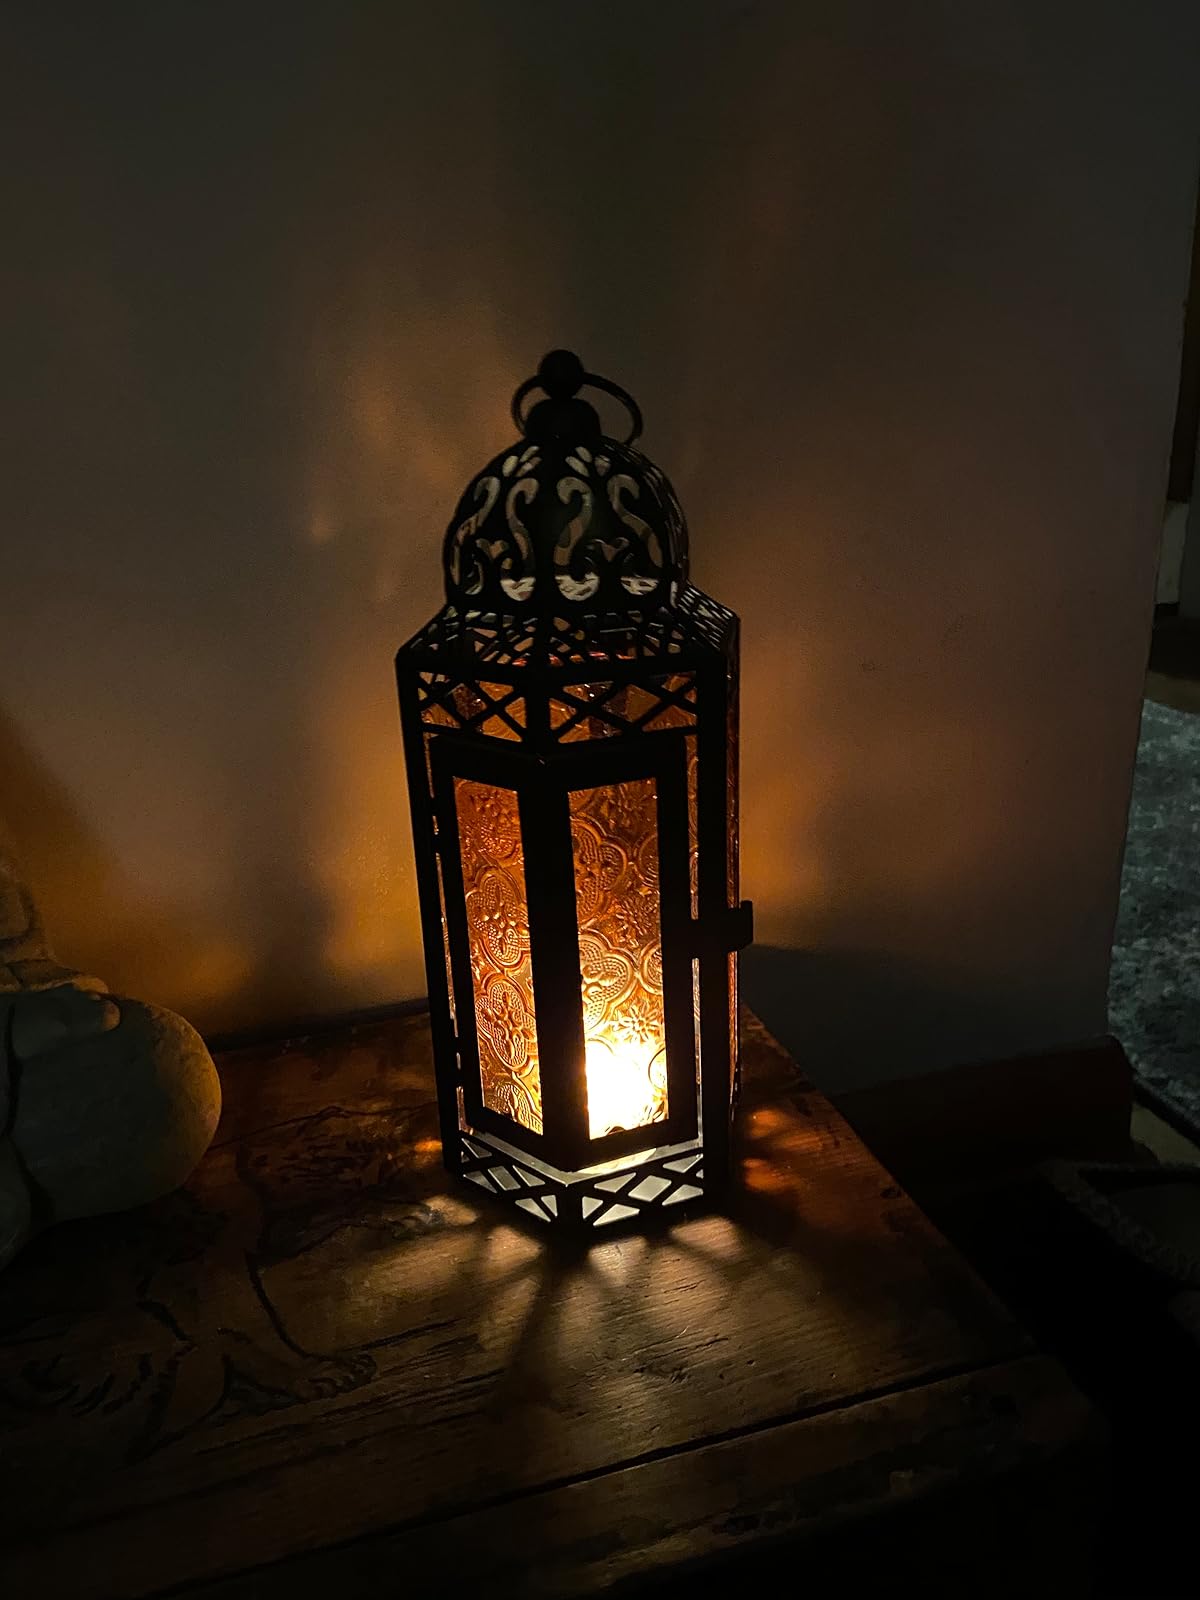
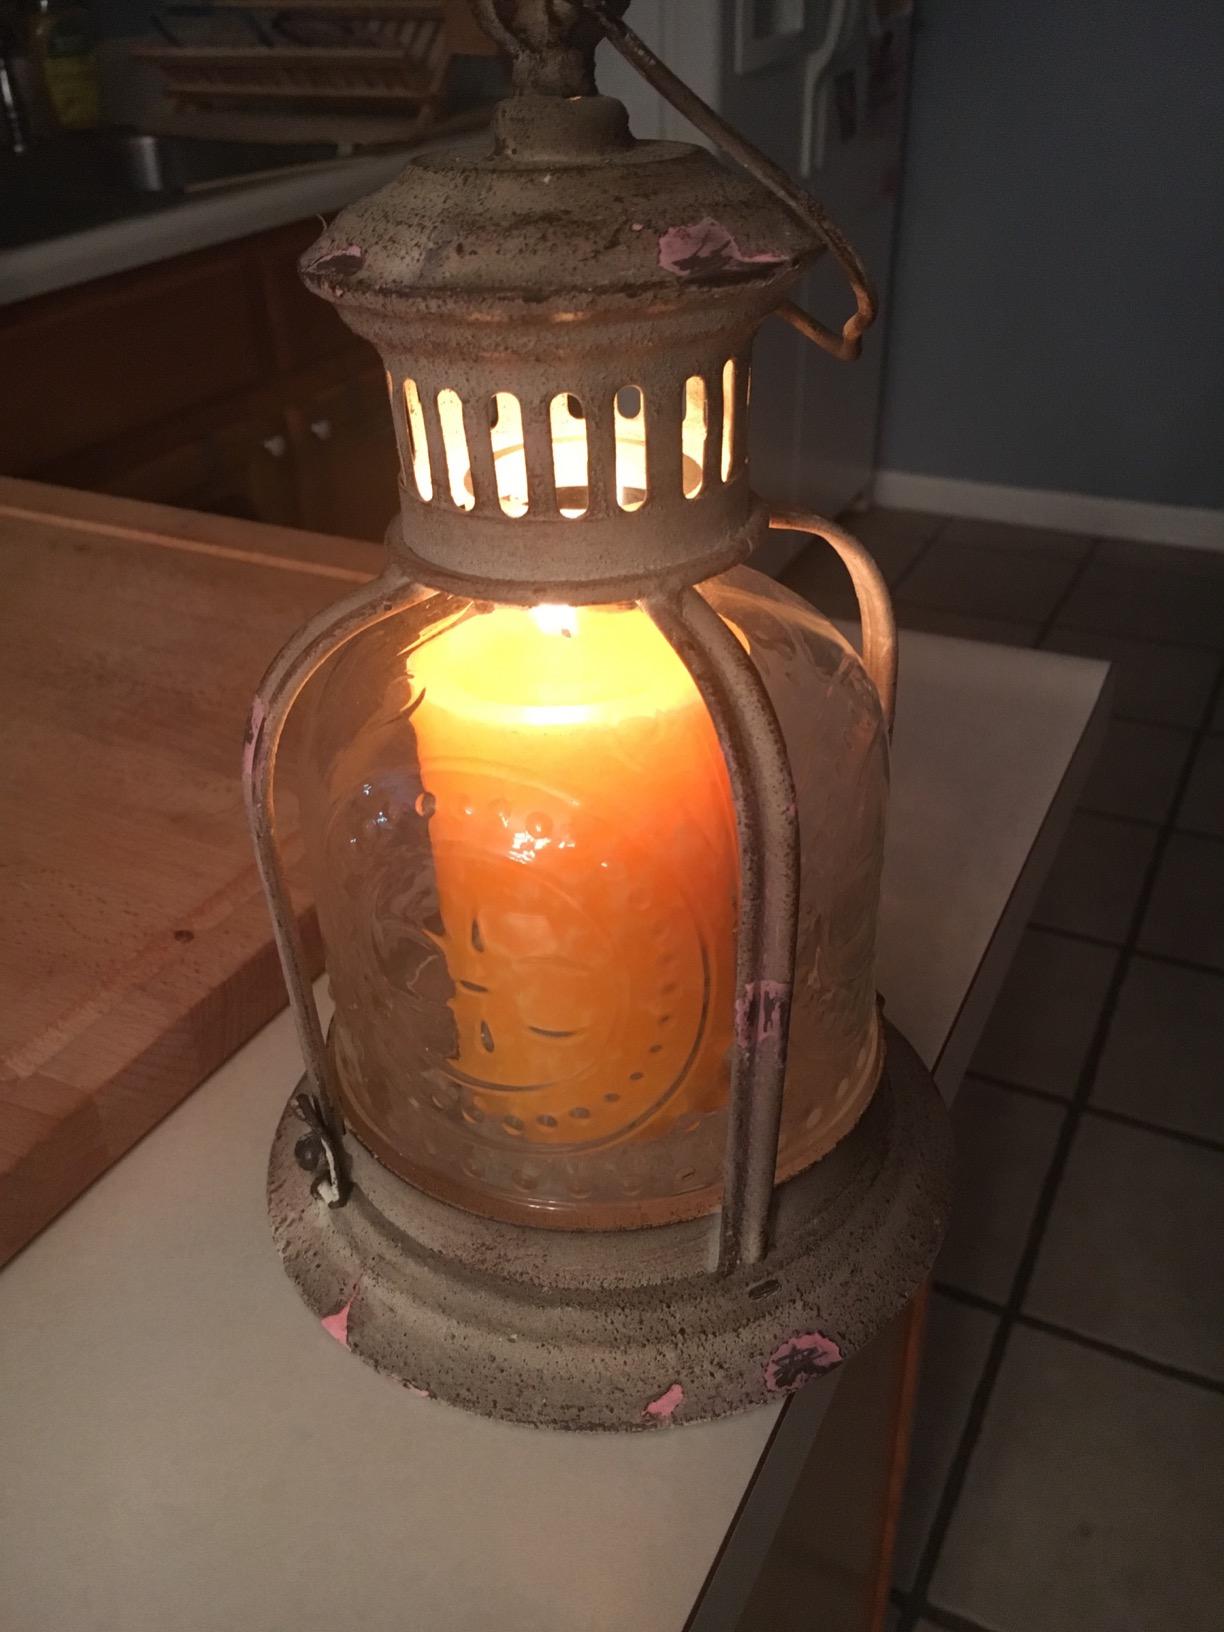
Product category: lantern
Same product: no